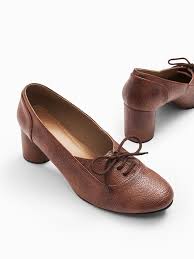
Label: Brogue